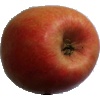
Label: apple_pink_lady